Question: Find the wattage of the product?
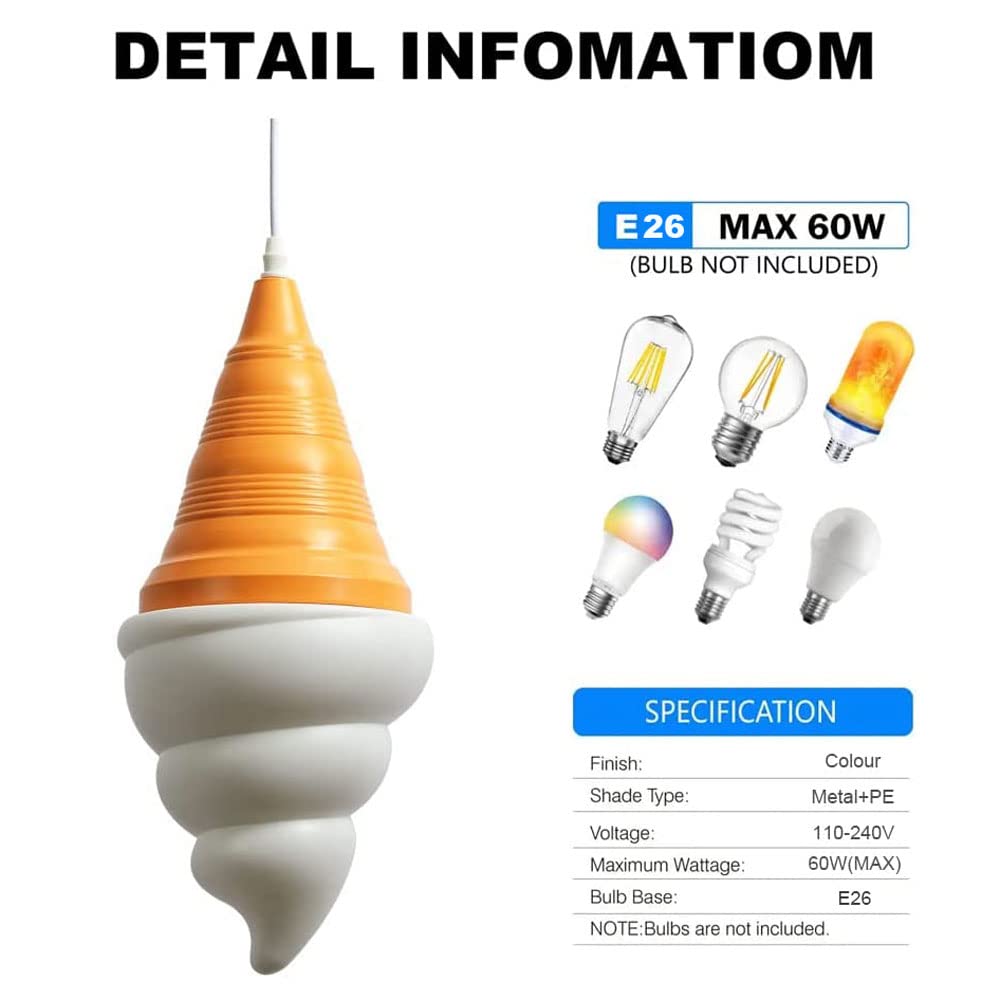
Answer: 60.0 watt